Hessian (soldier)

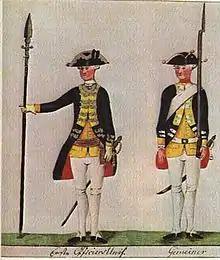
An 18th century illustration of two Hessian soldiers, including an officer (left) and private (right)

Hessians ( or ) were German soldiers who served as auxiliaries to the British Army in several major wars in the 18th century, most notably the American Revolutionary War. The term is a synecdoche for all Germans who fought on the British side, since 65% came from the German states of Hesse-Kassel and Hesse-Hanau. Known for their discipline and martial prowess, around 30,000 to 37,000 Hessians fought in the war, comprising approximately 25% of British land forces.